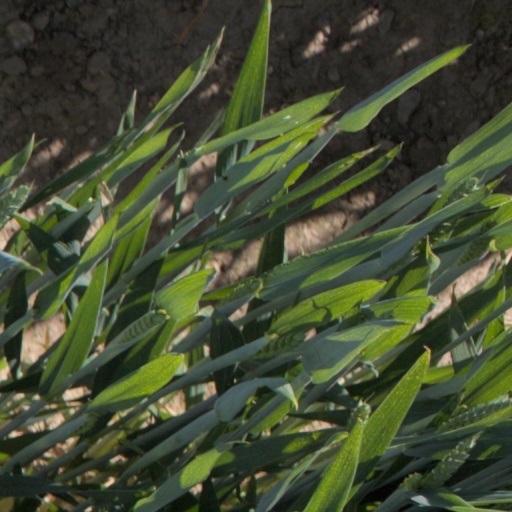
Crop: wheat